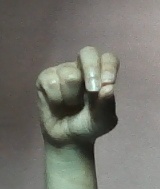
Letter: gaaf